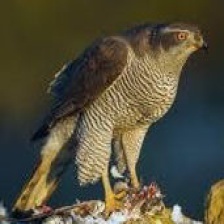
Species: NORTHERN GOSHAWK
Scientific name: ACCIPITER GENTILIS